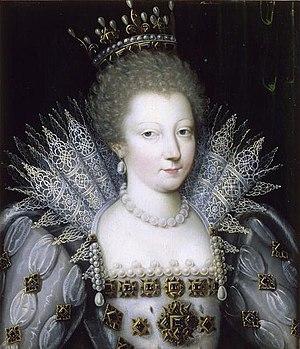
Portrait de Louise Marguerite de Lorraine, princesse de Conti
La conspiration de Chalais est une conspiration qui eut lieu en 1626 en France, et fut dirigée contre le cardinal de Richelieu, premier ministre de Louis XIII, et contre ce dernier, qui soutenait son ministre. C'est la première conspiration de la noblesse contre le ministre. Celle-ci sera axée entièrement sur le mariage de Gaston, frère du roi, et de l'absence de descendance de Louis XIII, et brouillera durablement celui-ci d'avec sa femme Anne d'Autriche.